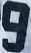
Number: 9